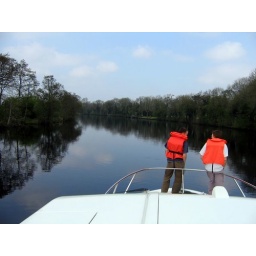
We set sail once more off to waters uncharted ... by anyone on the boat that is ...